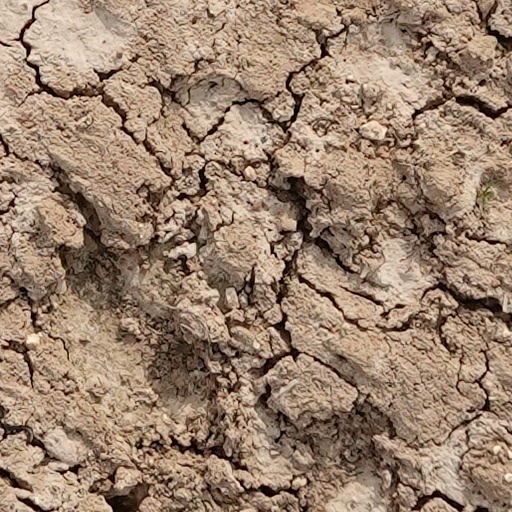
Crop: wheat